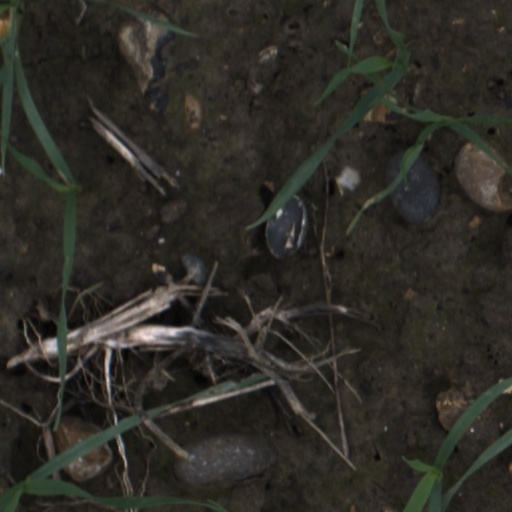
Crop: wheat